Rudolph Valentino

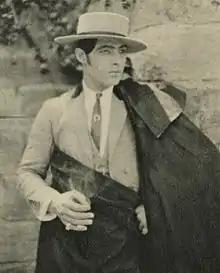
Valentino as Juan Gallardo in "Blood and Sand" (1922)

Displeased with playing "heavies," Valentino briefly entertained the idea of returning to New York permanently. He returned for a visit in 1917, staying with friends in Greenwich Village, eventually settling in Bayside, Queens. There he met Paul Ivano, who would greatly help his career.